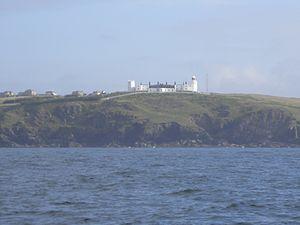
Phare du cap Lizard